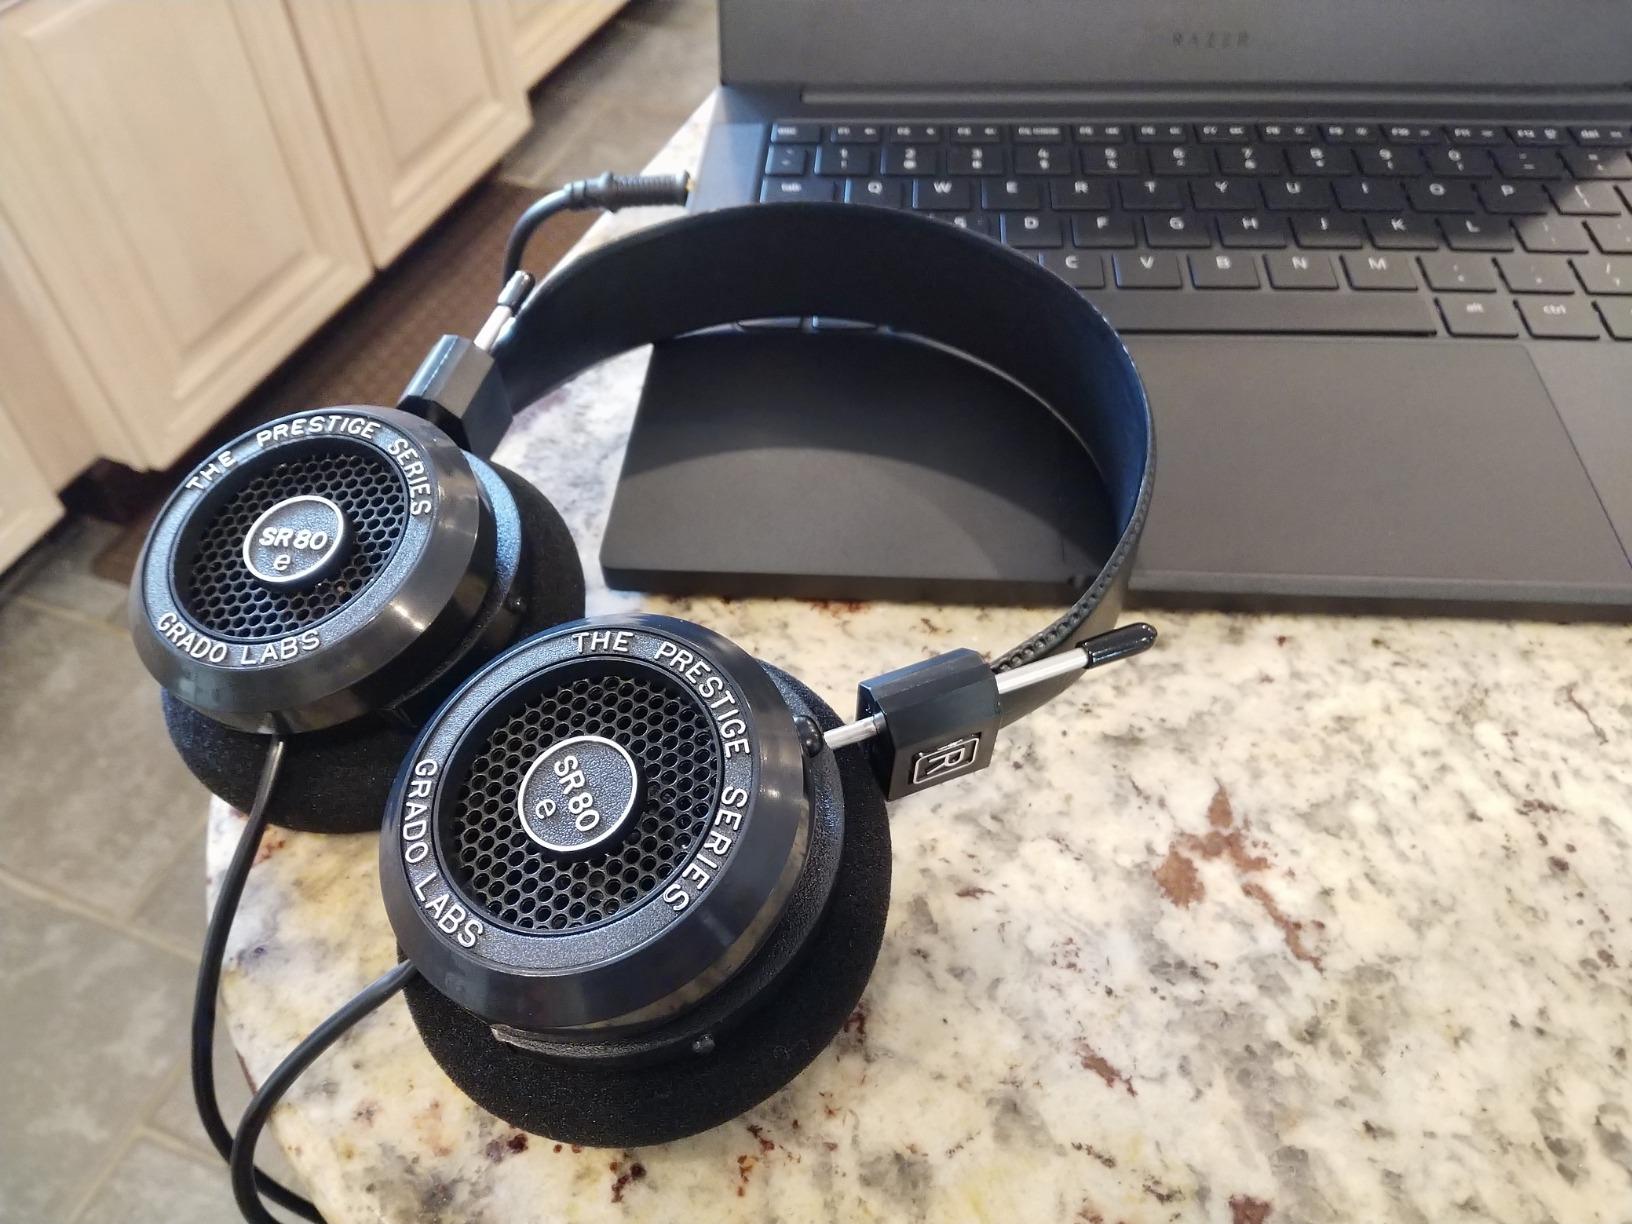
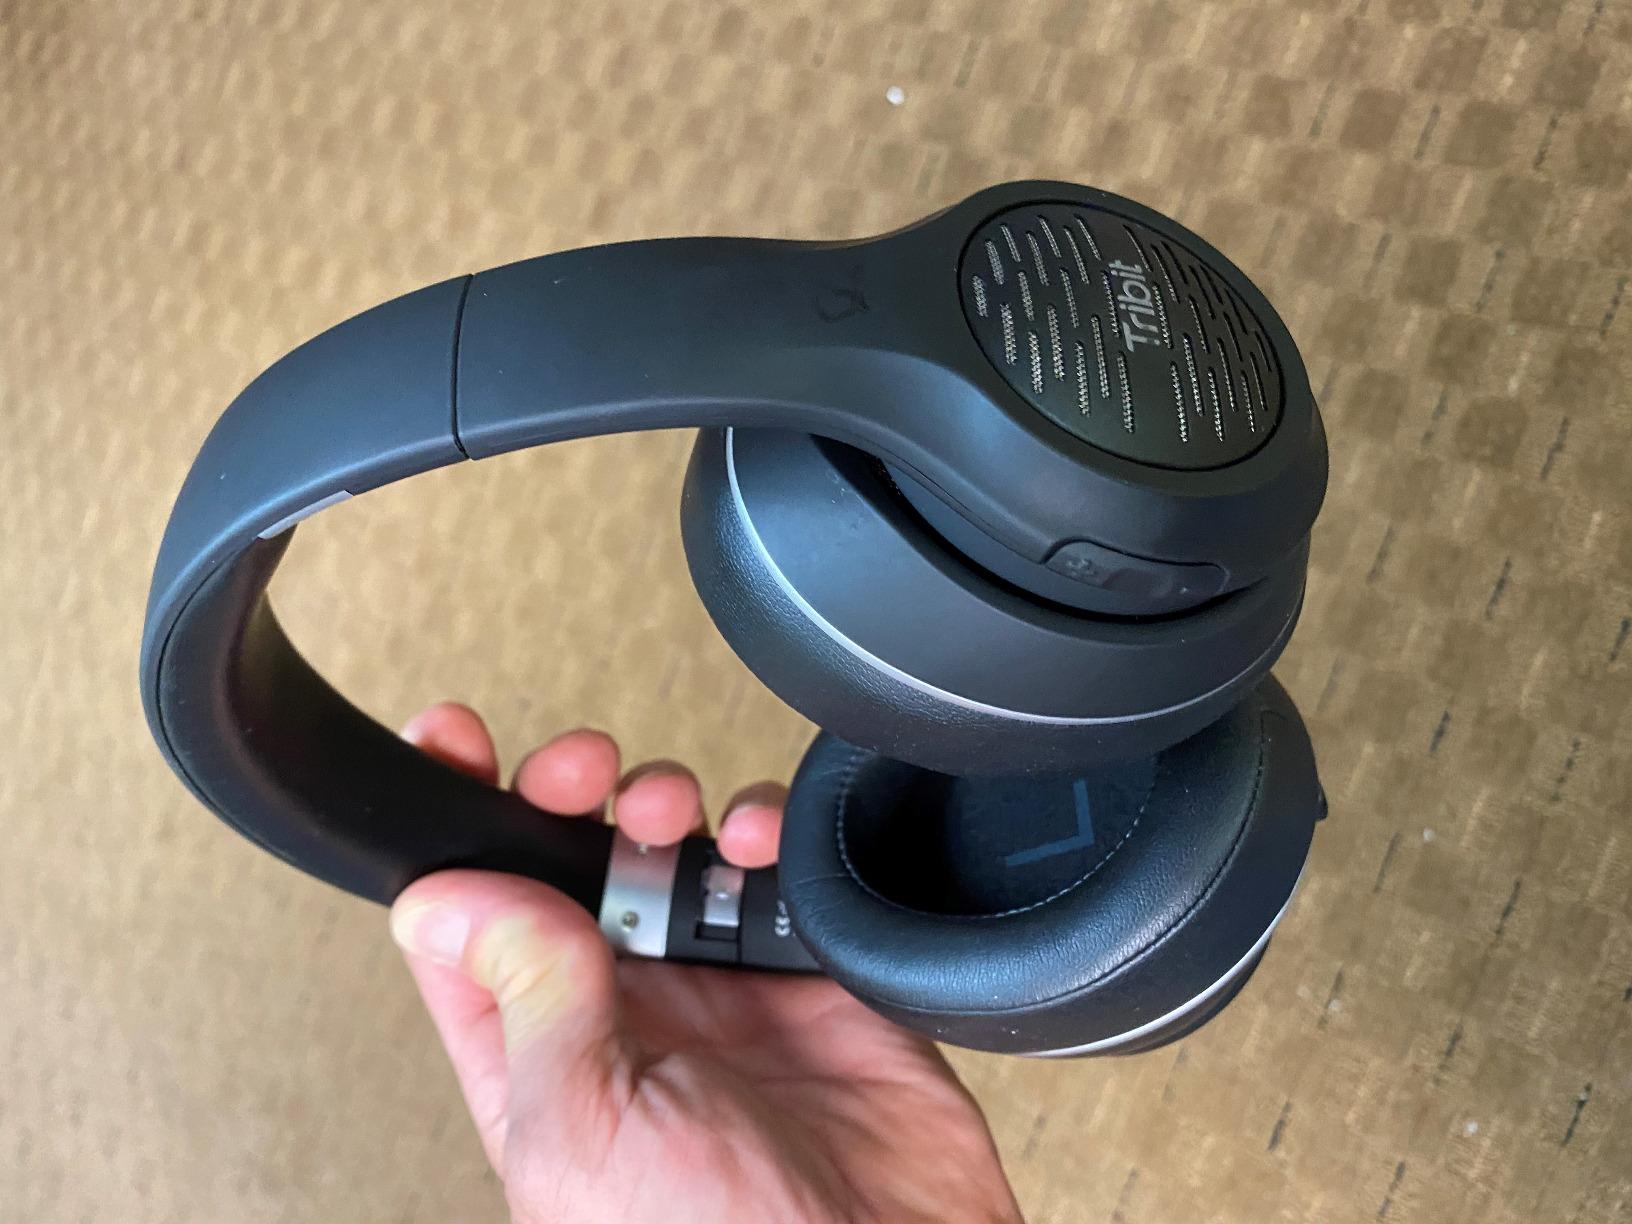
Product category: headphones
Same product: no